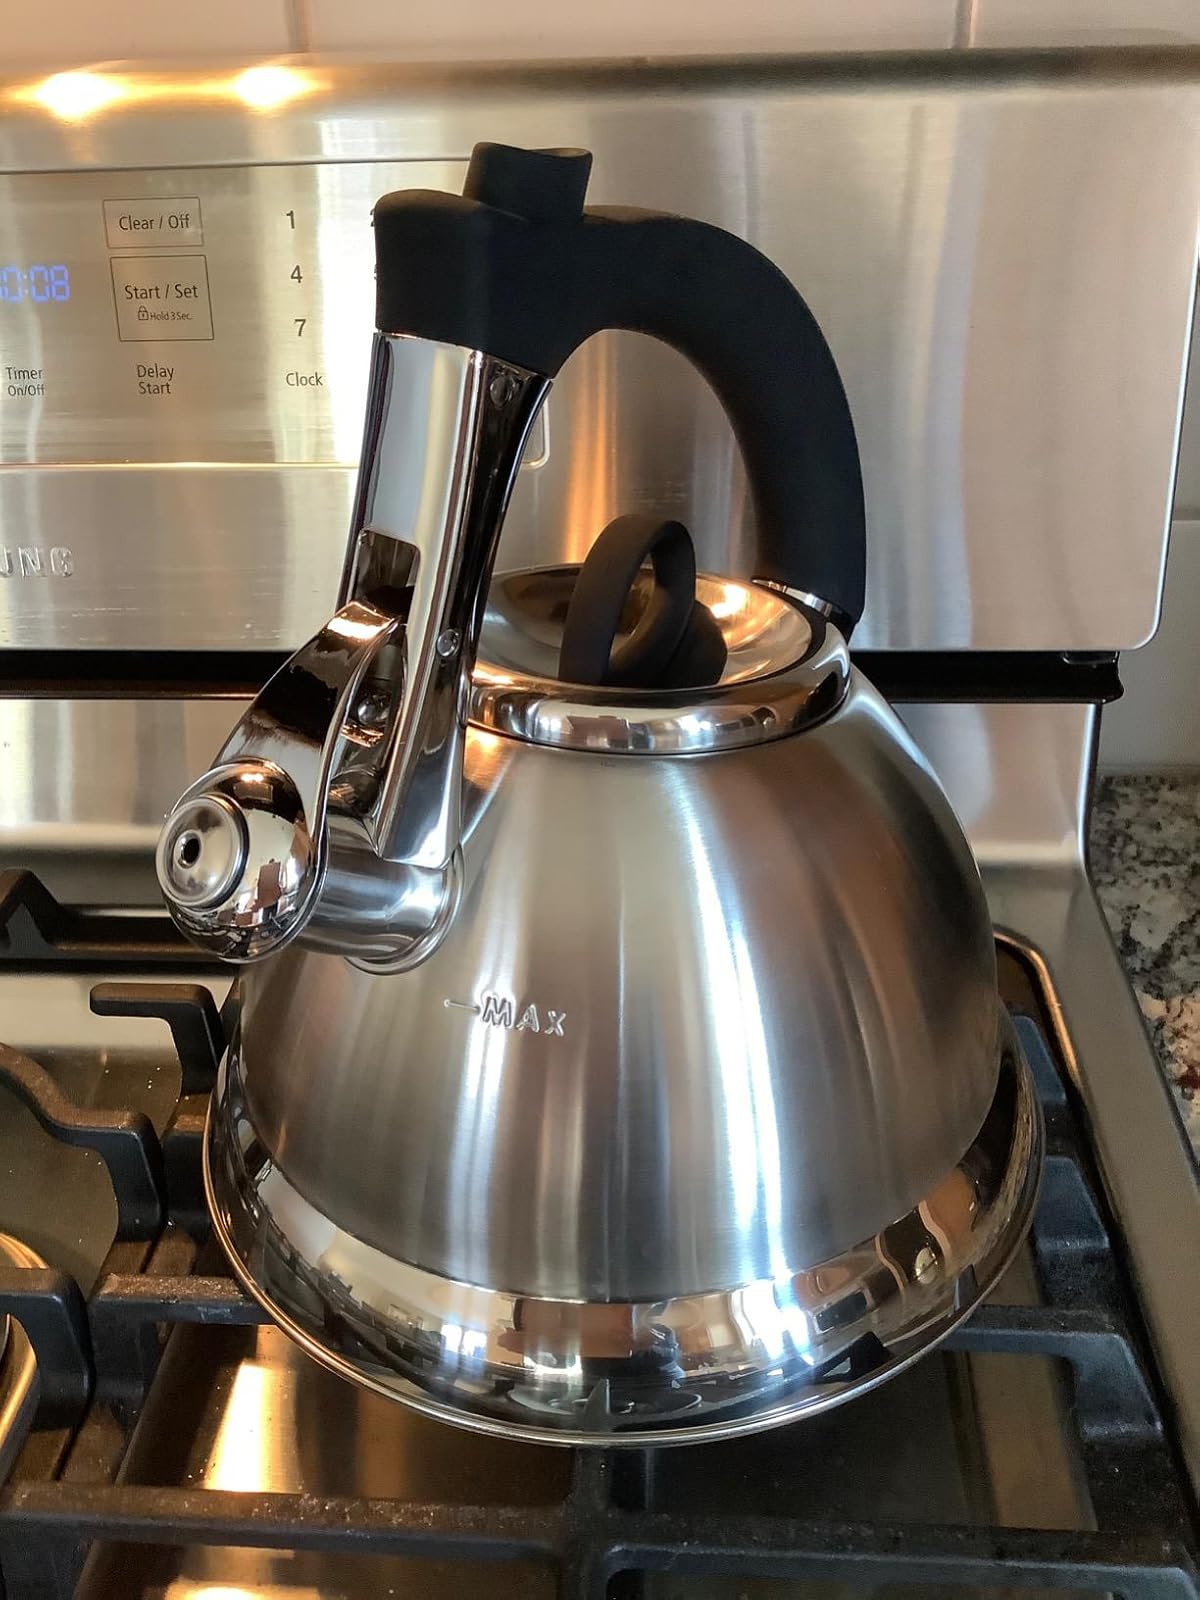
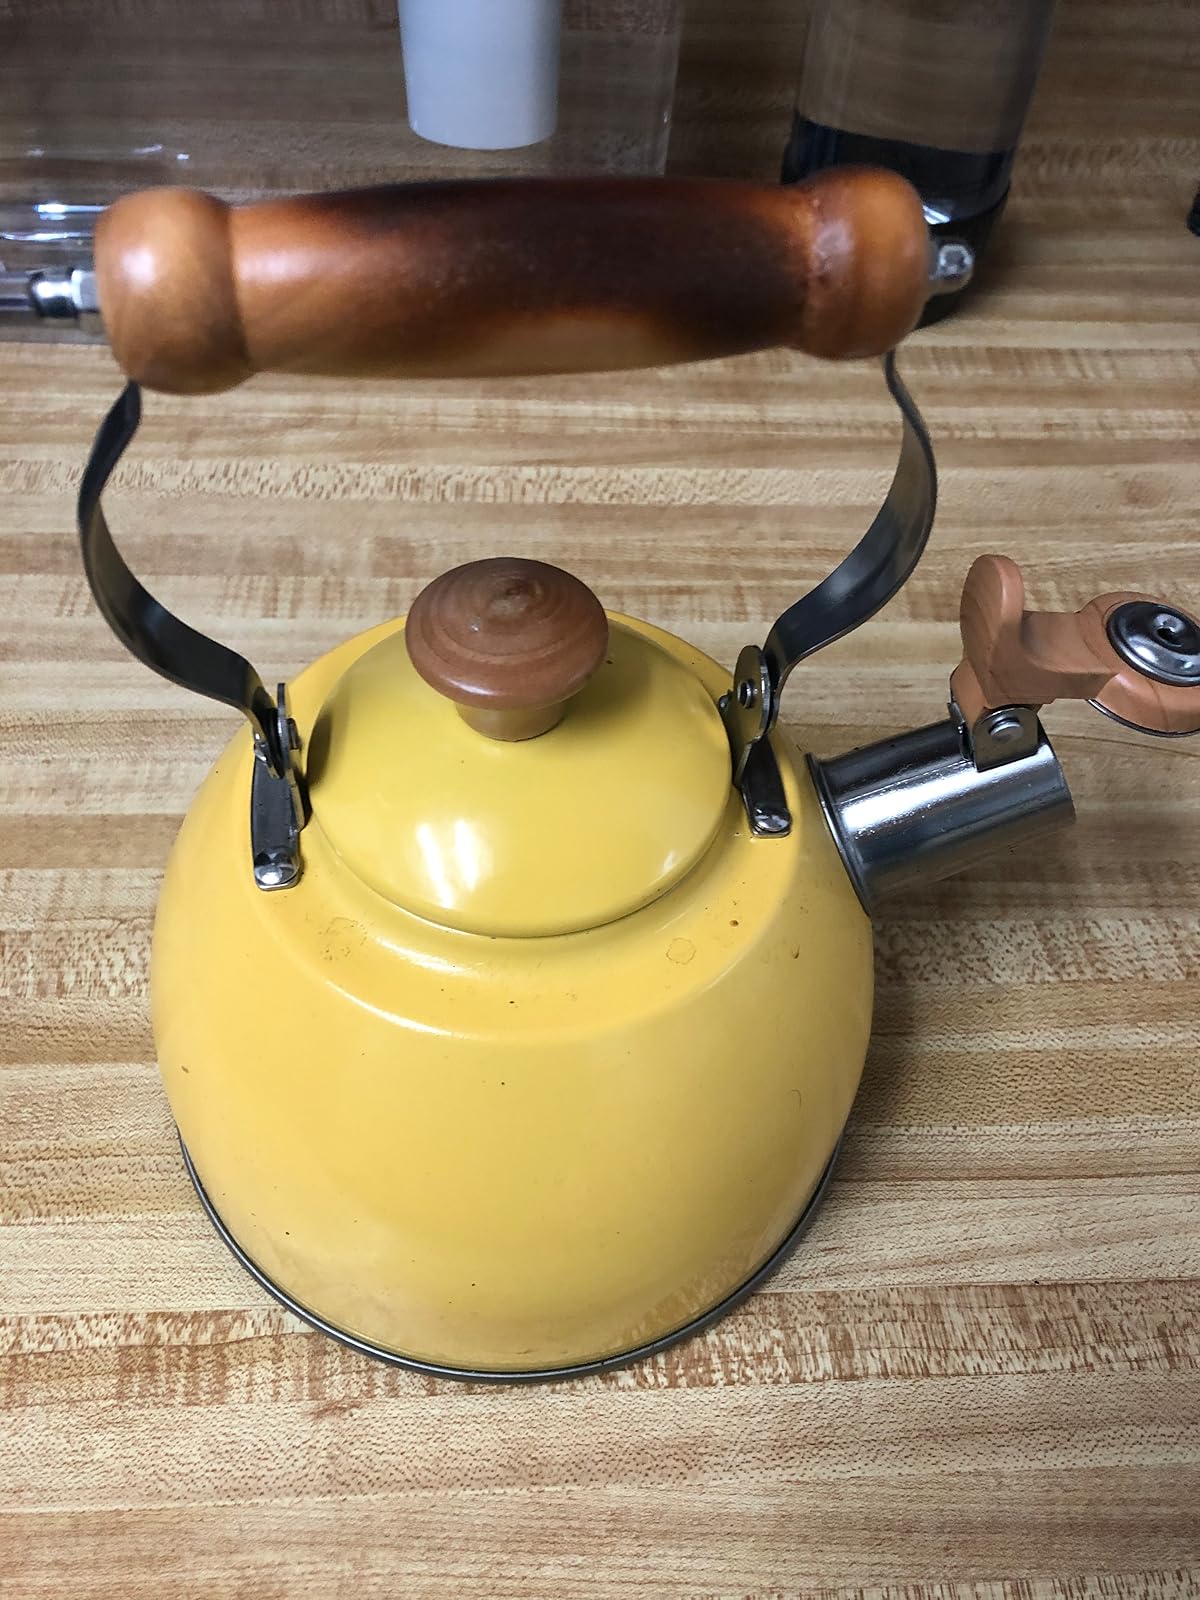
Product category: items_kettle
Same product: no